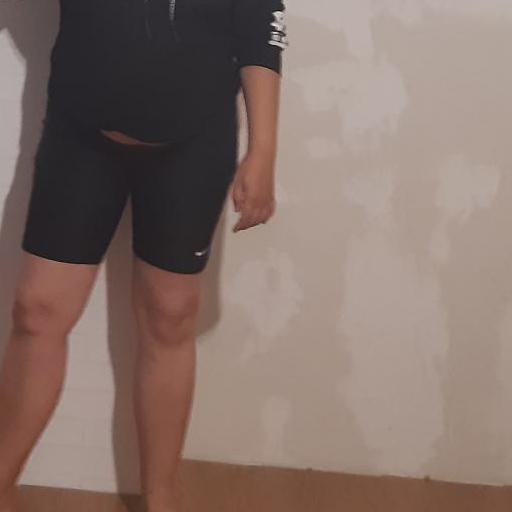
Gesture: no_gesture